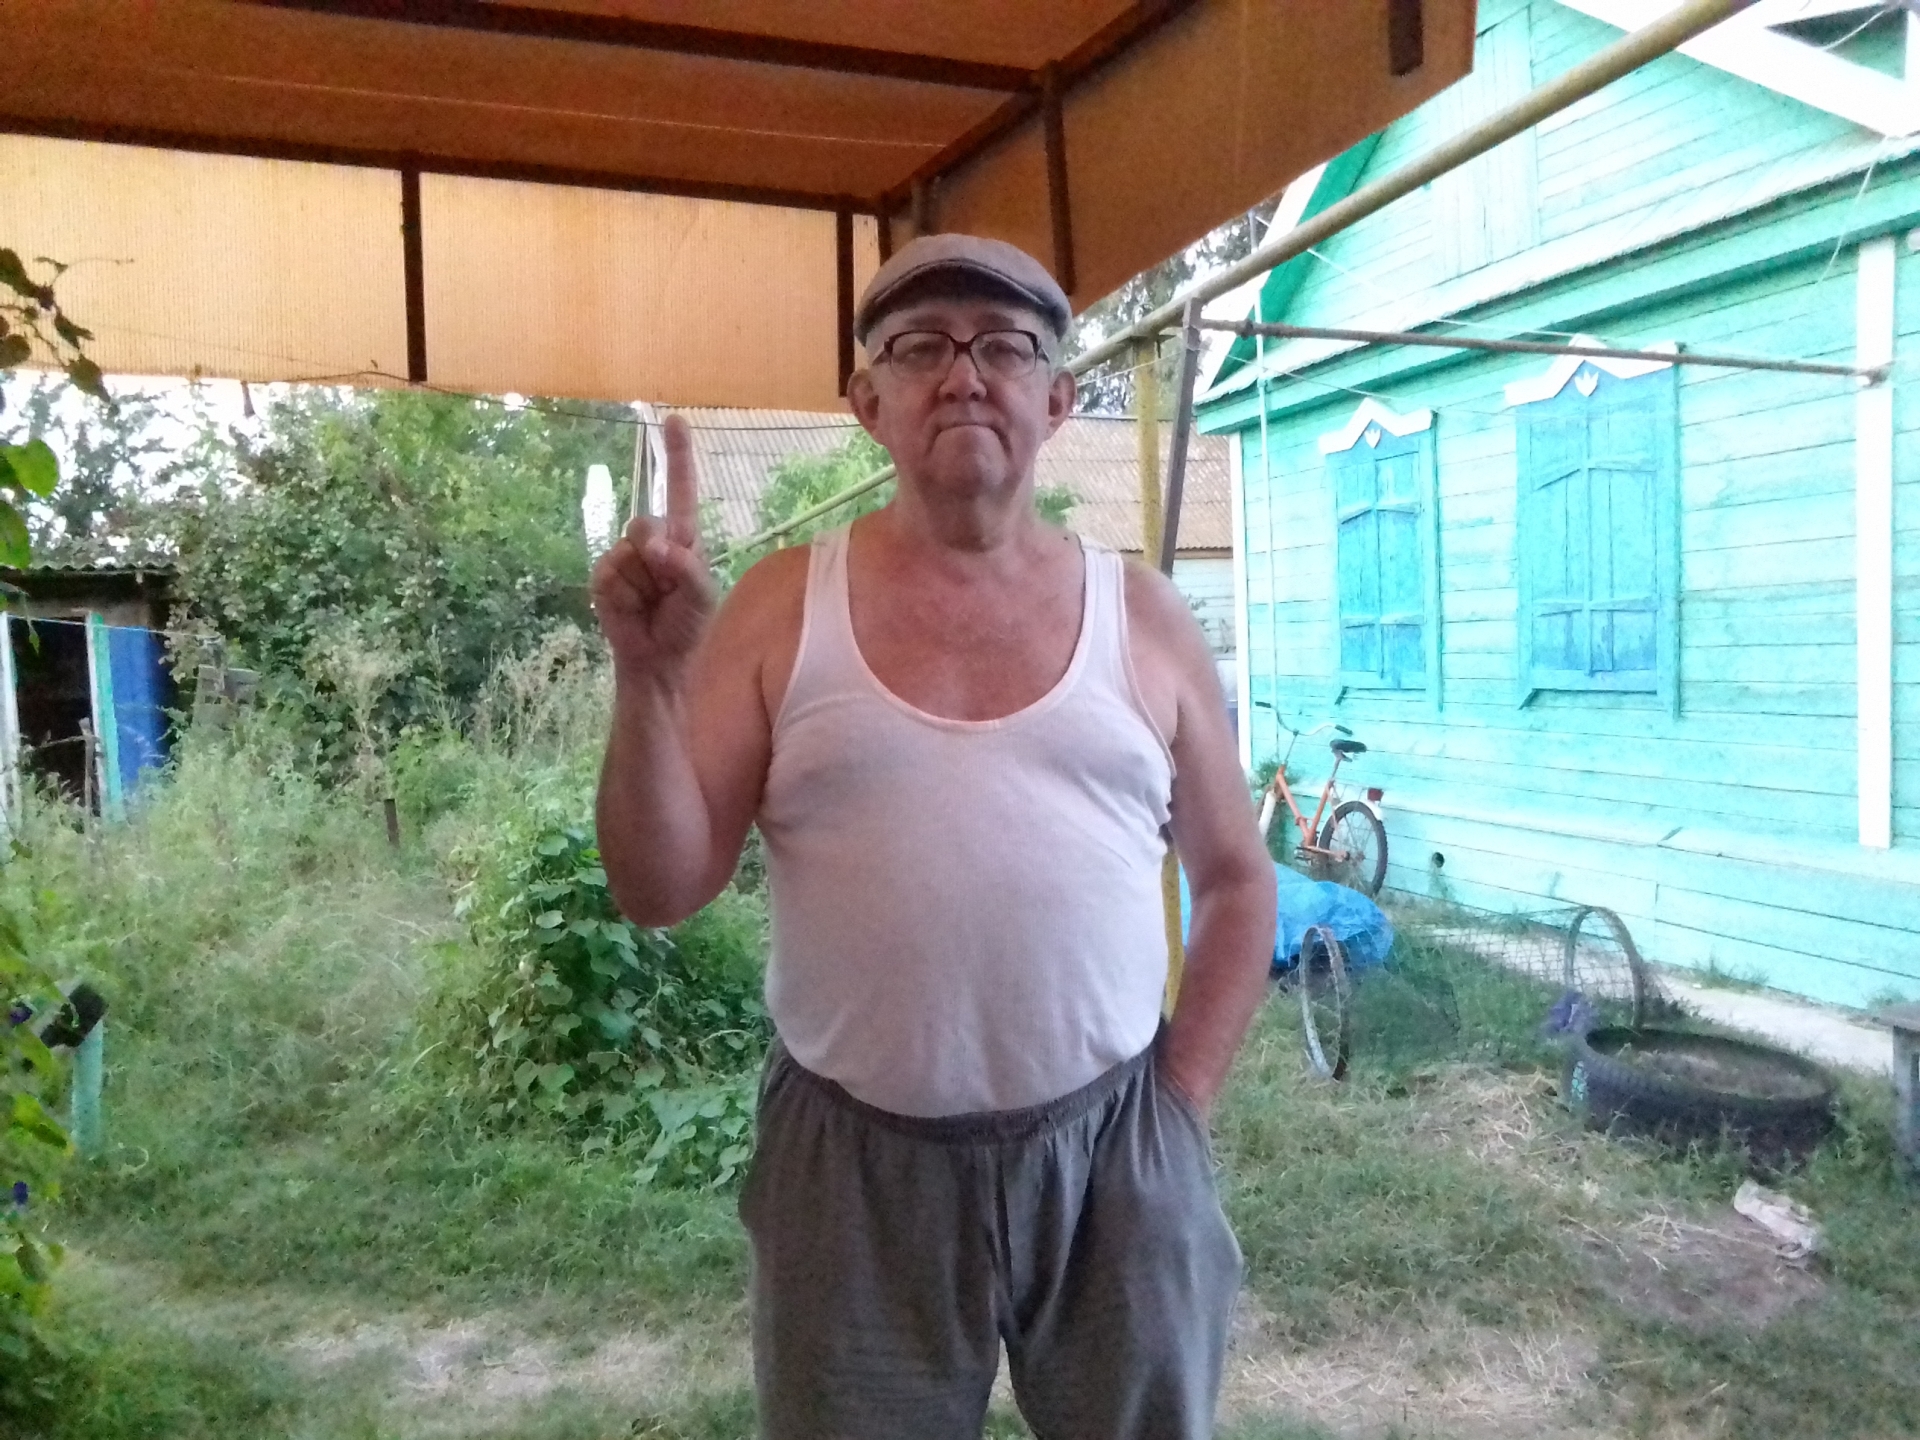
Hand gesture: one